McCants Stewart

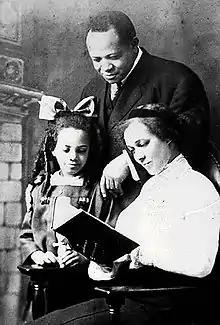
McCants Stewart and his family in 1919.

As he prepared to move to California, Stewart received a number of letters of praise and commendation, as well as references. Among them, Oregon Governor James Withycombe sent a letter to California Governor William Stephens which introduced and praised Stewart. A number of members of the Oregon judiciary also wrote him recommendations. Thus, despite arriving alone and broke, Stewart arrived in California optimistic that he could succeed and soon formed a partnership with Oscar Hudson, a respected black attorney.